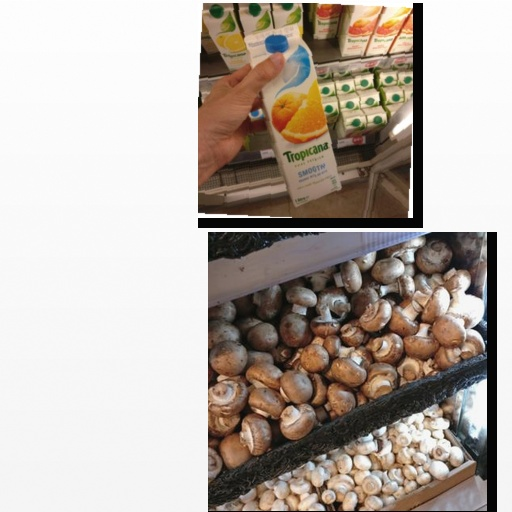
Food items: mixed_juice, mushroom